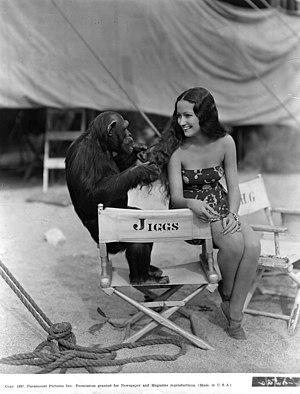
Toura, déesse de la jungle est un film américain réalisé par George Archainbaud, sorti en 1938.